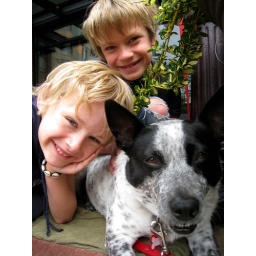
This puppy (joey) belongs to the owner of the coffee shop I work at. I boys melt around dogs.